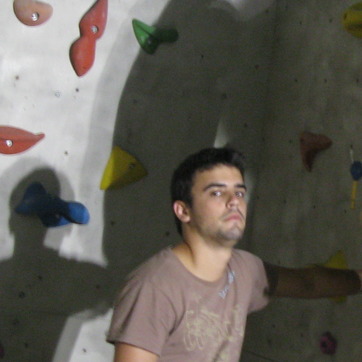
Material: hair